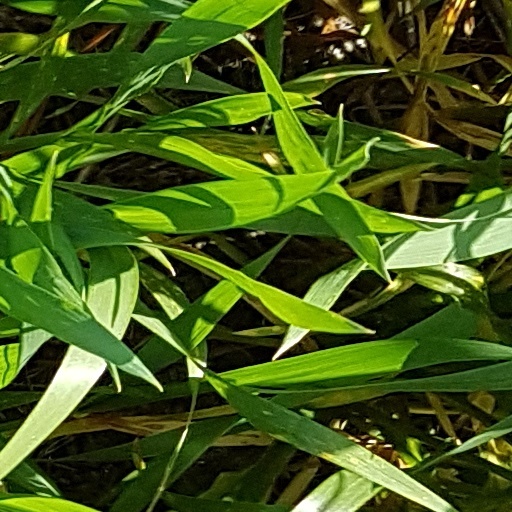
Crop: wheat